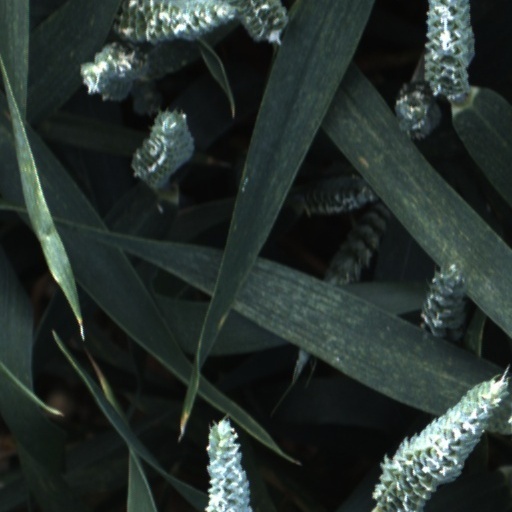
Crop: wheat